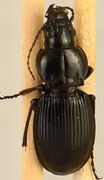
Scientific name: Cyclotrachelus torvus
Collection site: Northern Great Plains Research Laboratory NEON (NOGP), plot NOGP_001